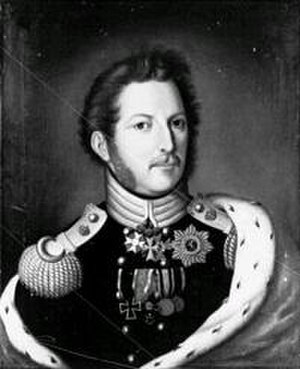
Hessens regenter / Kurfyrster af Hessen (Kurhessen), 1813-1866
Liste over regenter over Hessen er en oversigt over de fyrstelige linjer, som har regeret i regionen Hessen i den vestlige og centrale del af Tyskland. Fra 962-1806 var Hessen et land, senere flere lande, under Det tysk-romerske rige. Oprindeligt var Hessen en del af landgrevskabet Thüringen, men fra midten af det 13. århundrede blev det et selvstændigt grevskab, da den yngre søn til Henrik II, hertug af Brabant, arvede området.